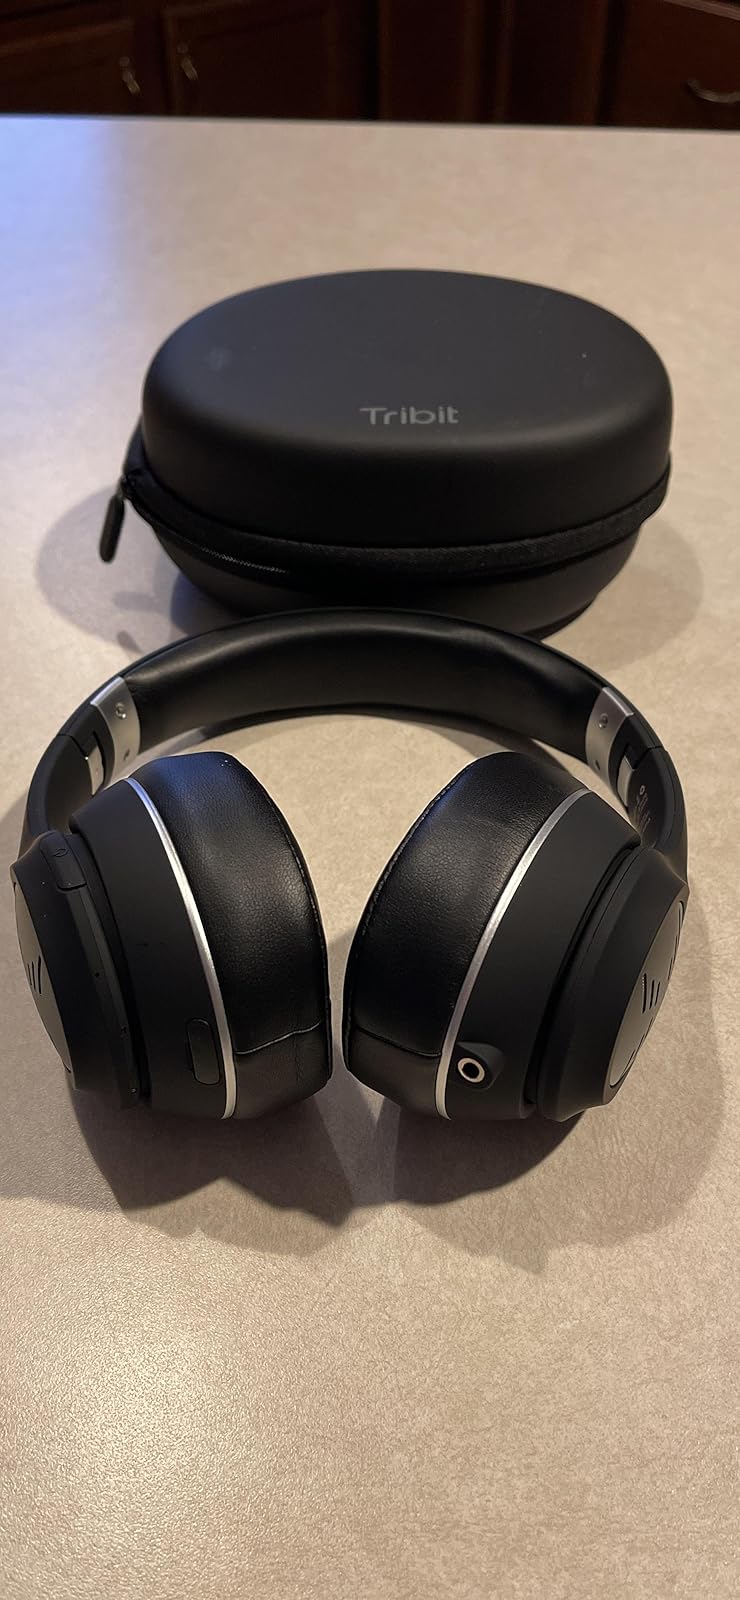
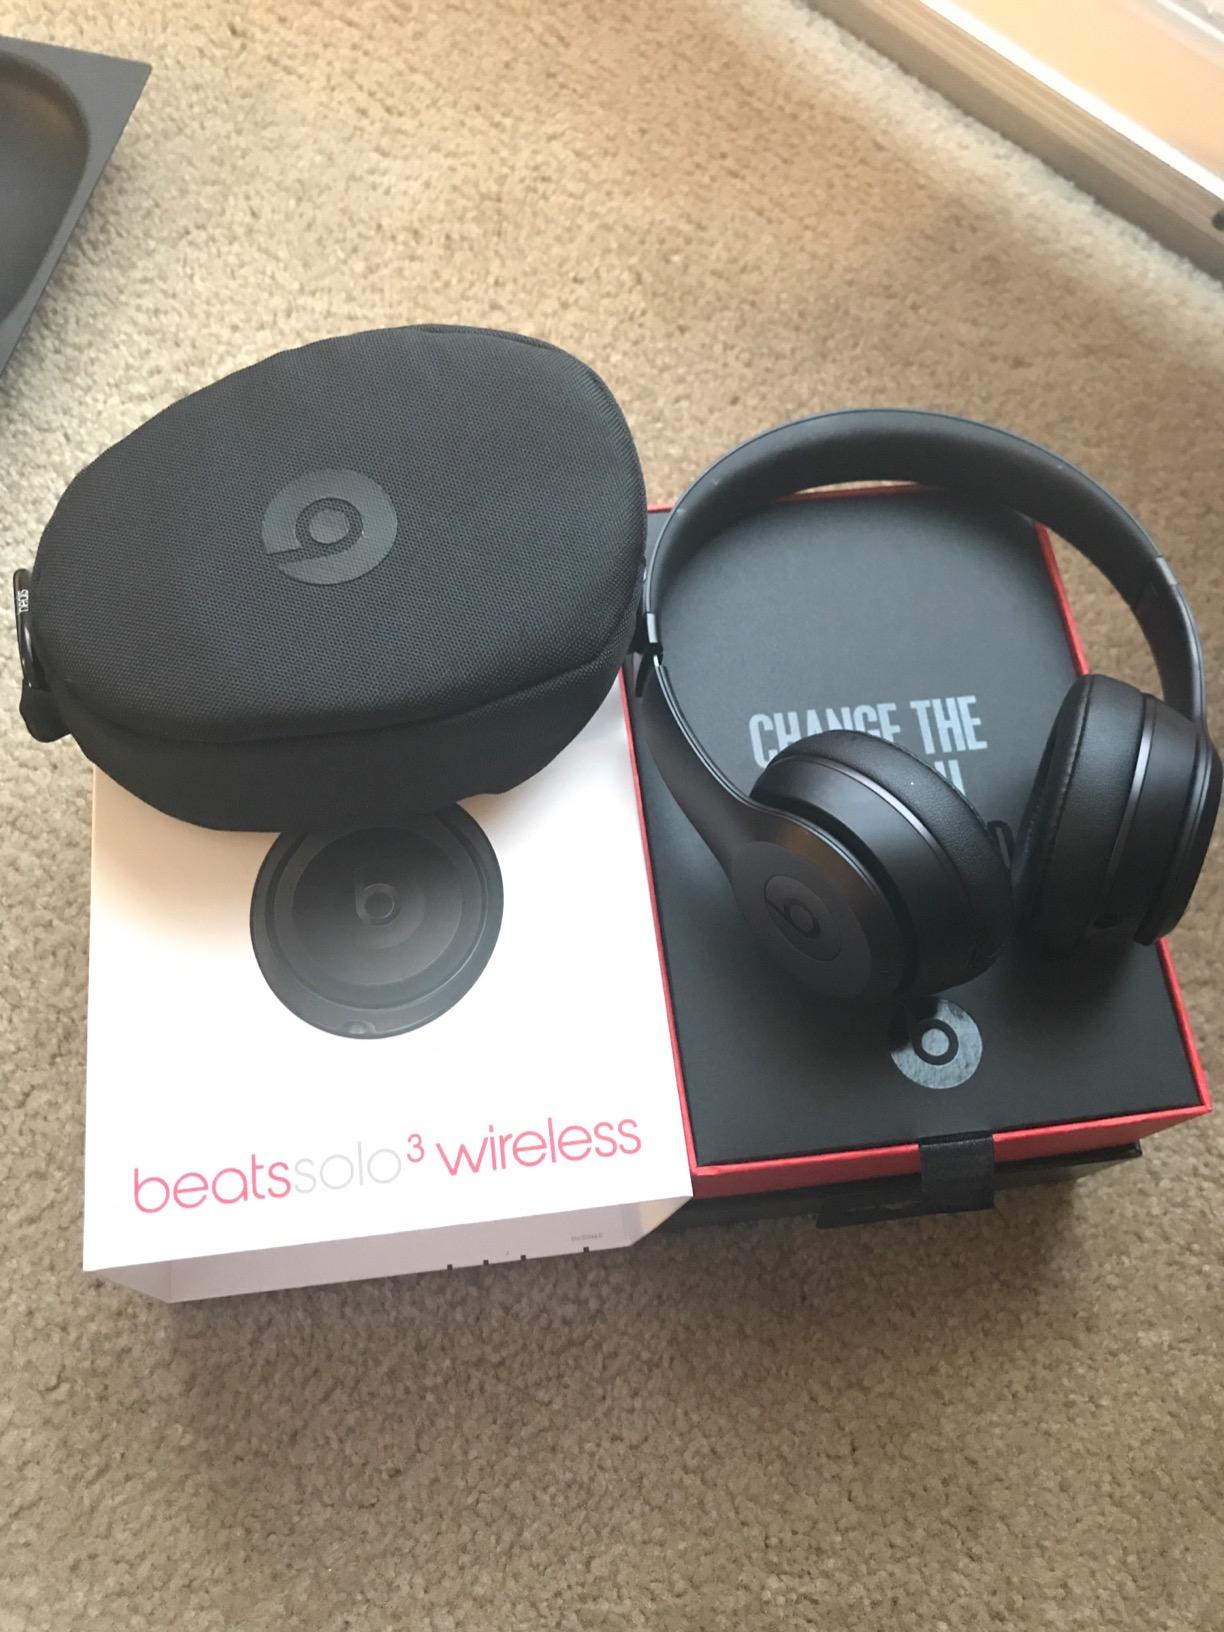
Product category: headphones
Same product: no